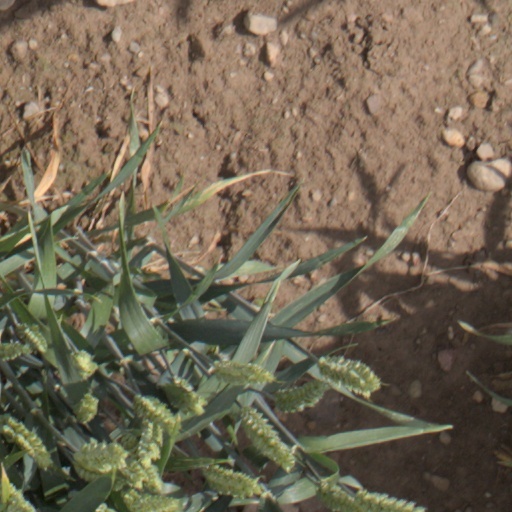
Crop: wheat